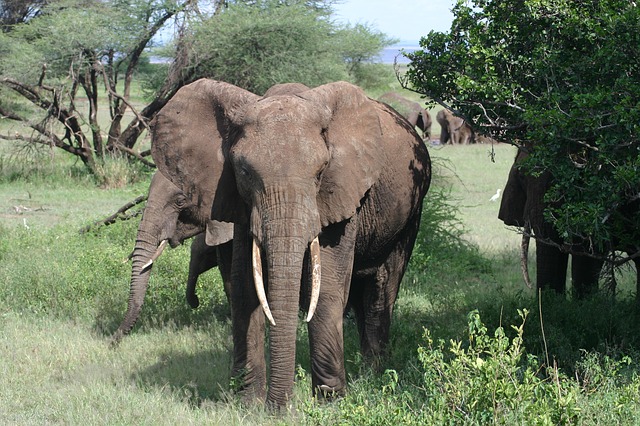
Label: elephant